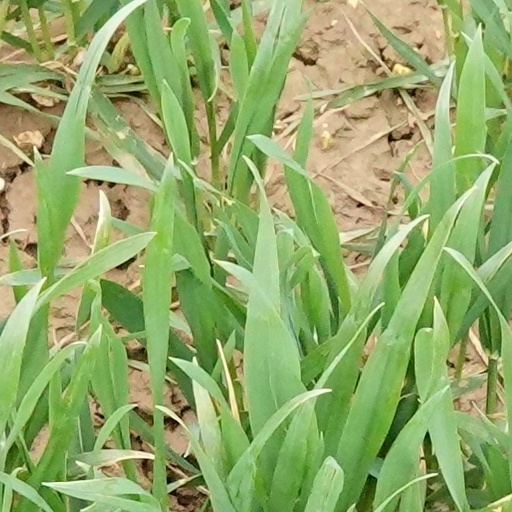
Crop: wheat